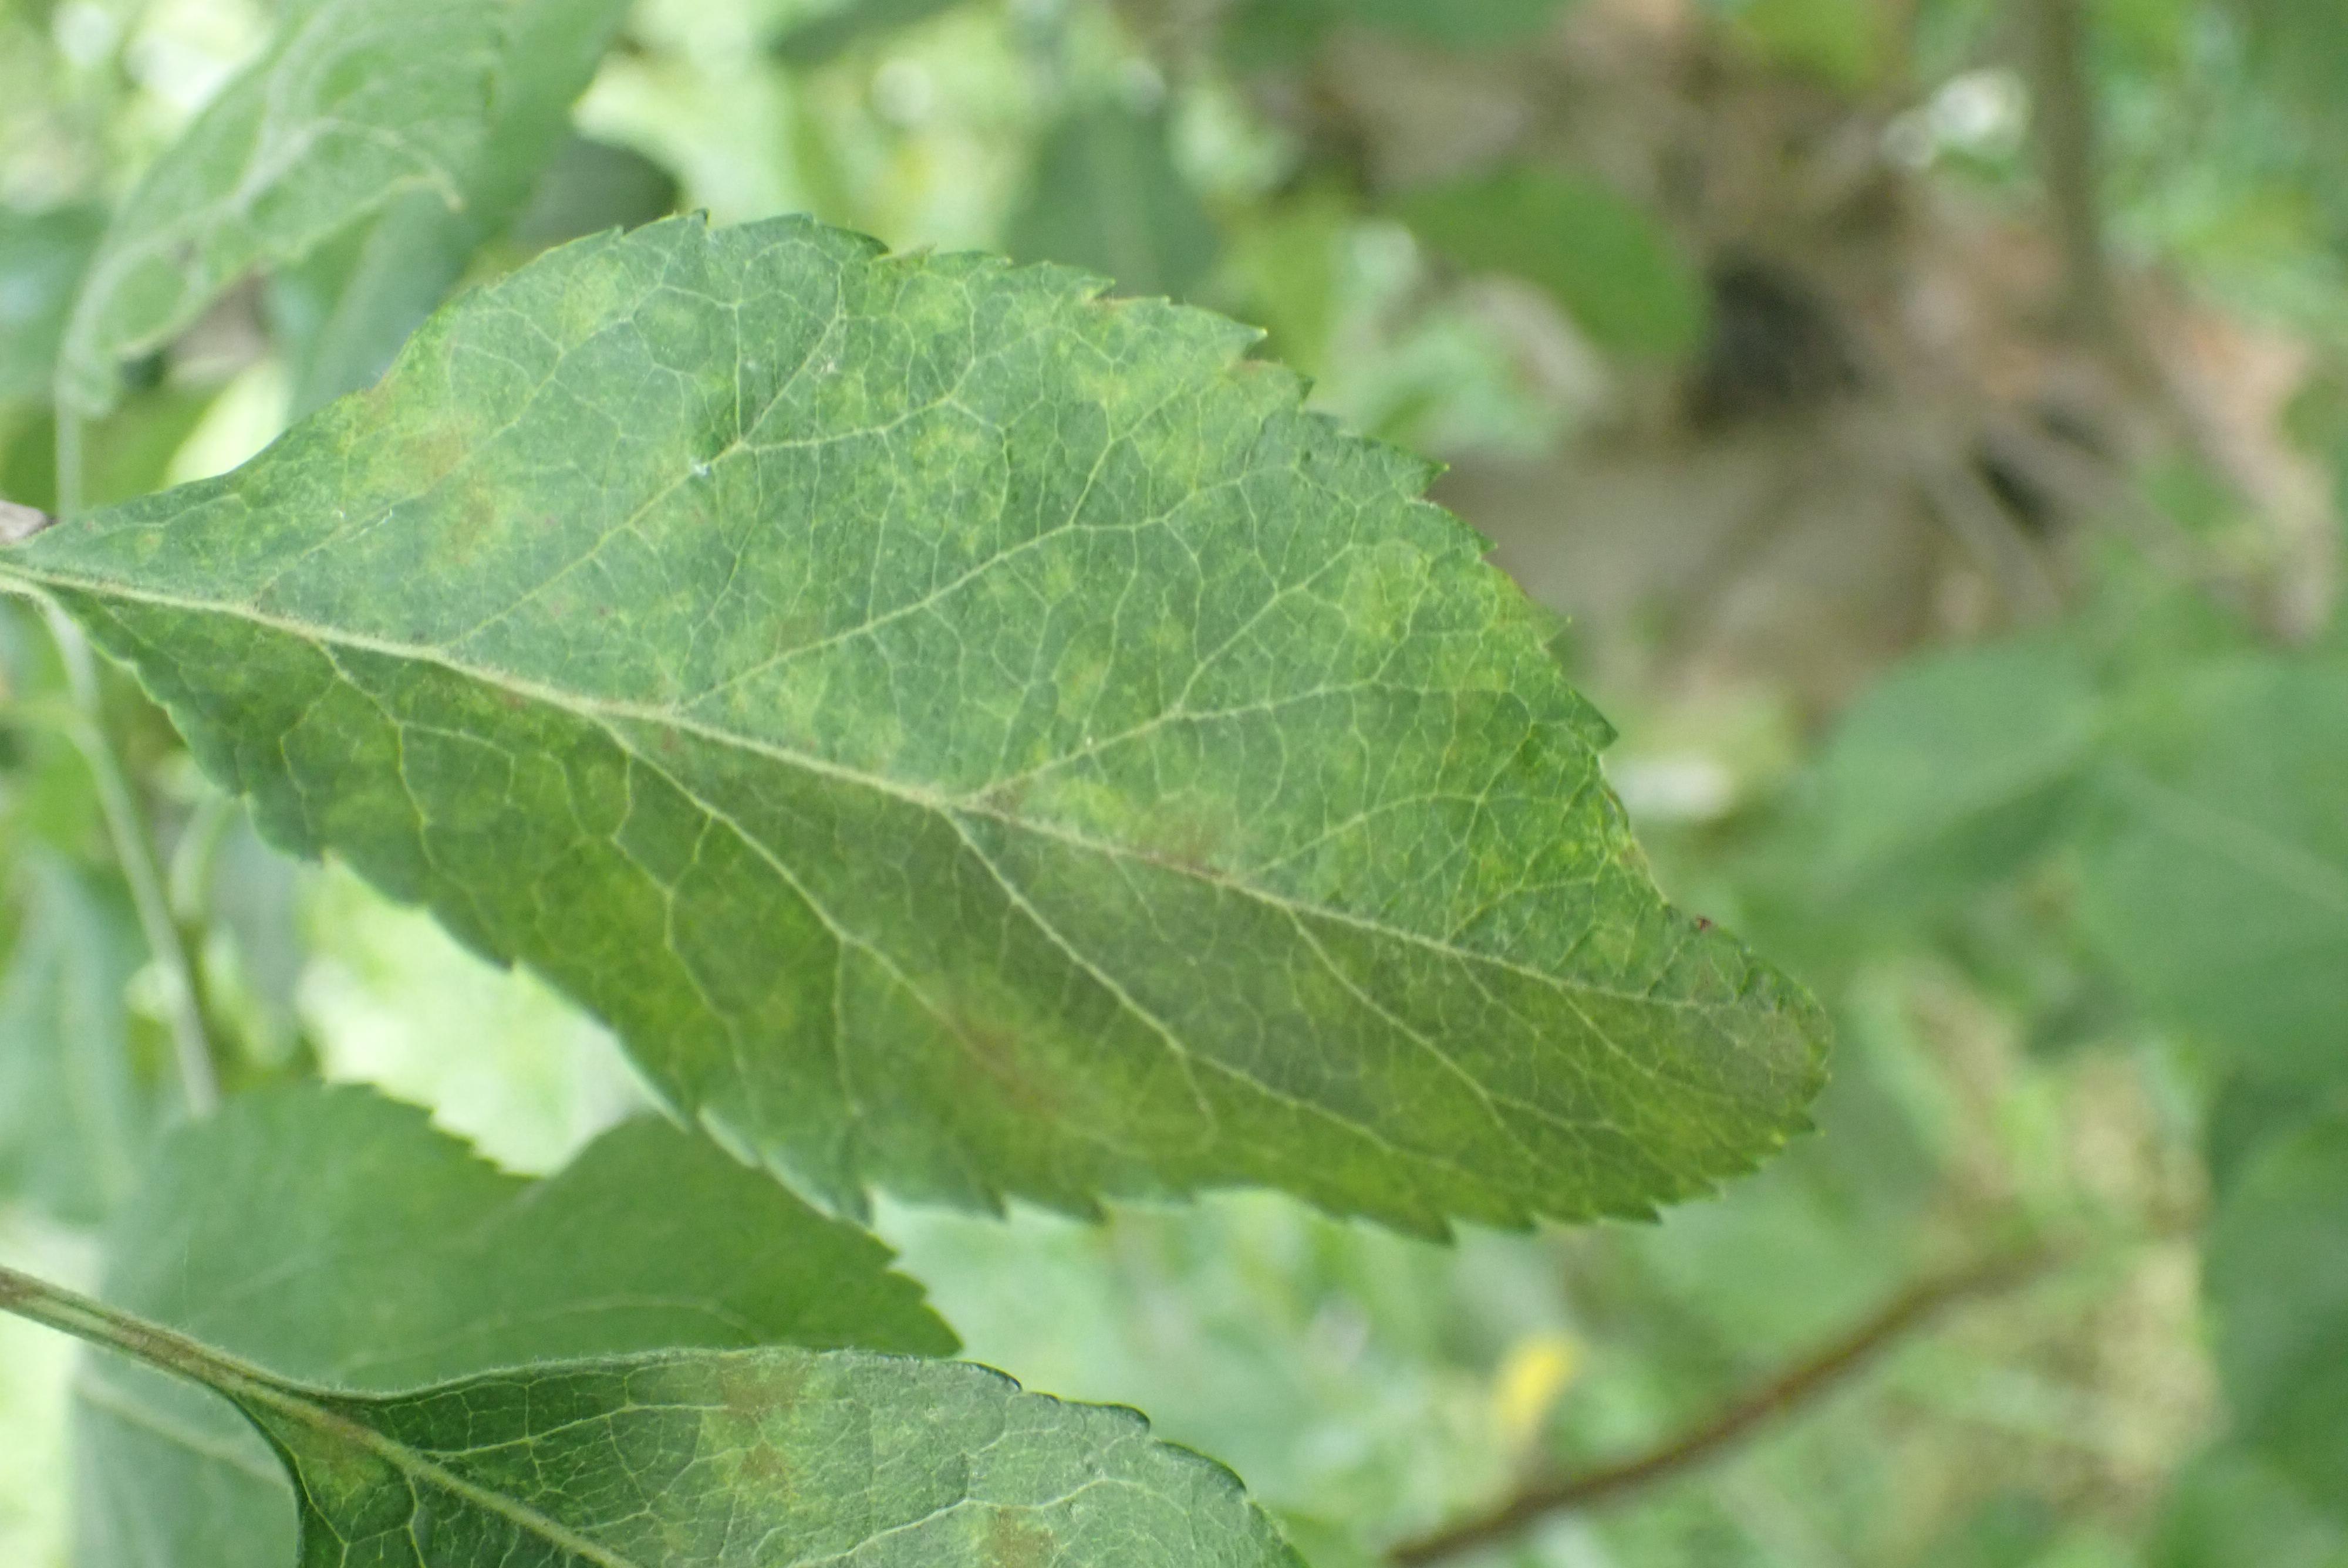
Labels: scab